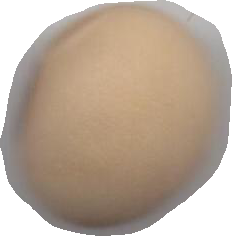
Variety: Anjasmoro